Bombing of Nijmegen

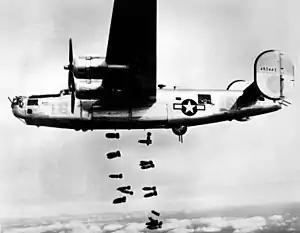
A similar B-24 Liberator bombing a German railyard in March 1945

It was an extremely difficult task to turn around hundreds of planes and stay in formation, leading to a great deal of chaos and fragmenting the group into several squadrons who each sought their way back to Britain independently. Underway, they looked for targets of opportunity, and eventually the Dutch cities of Nijmegen, Arnhem, Deventer and Enschede were selected and attacked. The squadron flying to Nijmegen consisted of twelve Liberators of the 446th Bombardment Group, which were joined by two detached Liberators of the 453rd Bombardment Group. Beforehand, the flyers had been poorly informed about whether Nijmegen was a Dutch or a German city, whether German-occupied cities could or could not be bombed, and if so in what way, and they were negligent in finding out exactly which cities they were about to strike, partly due to miscommunication that can be ascribed to technical problems such as a stuck radio operator's morse key.